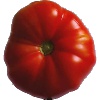
Label: Tomato 3